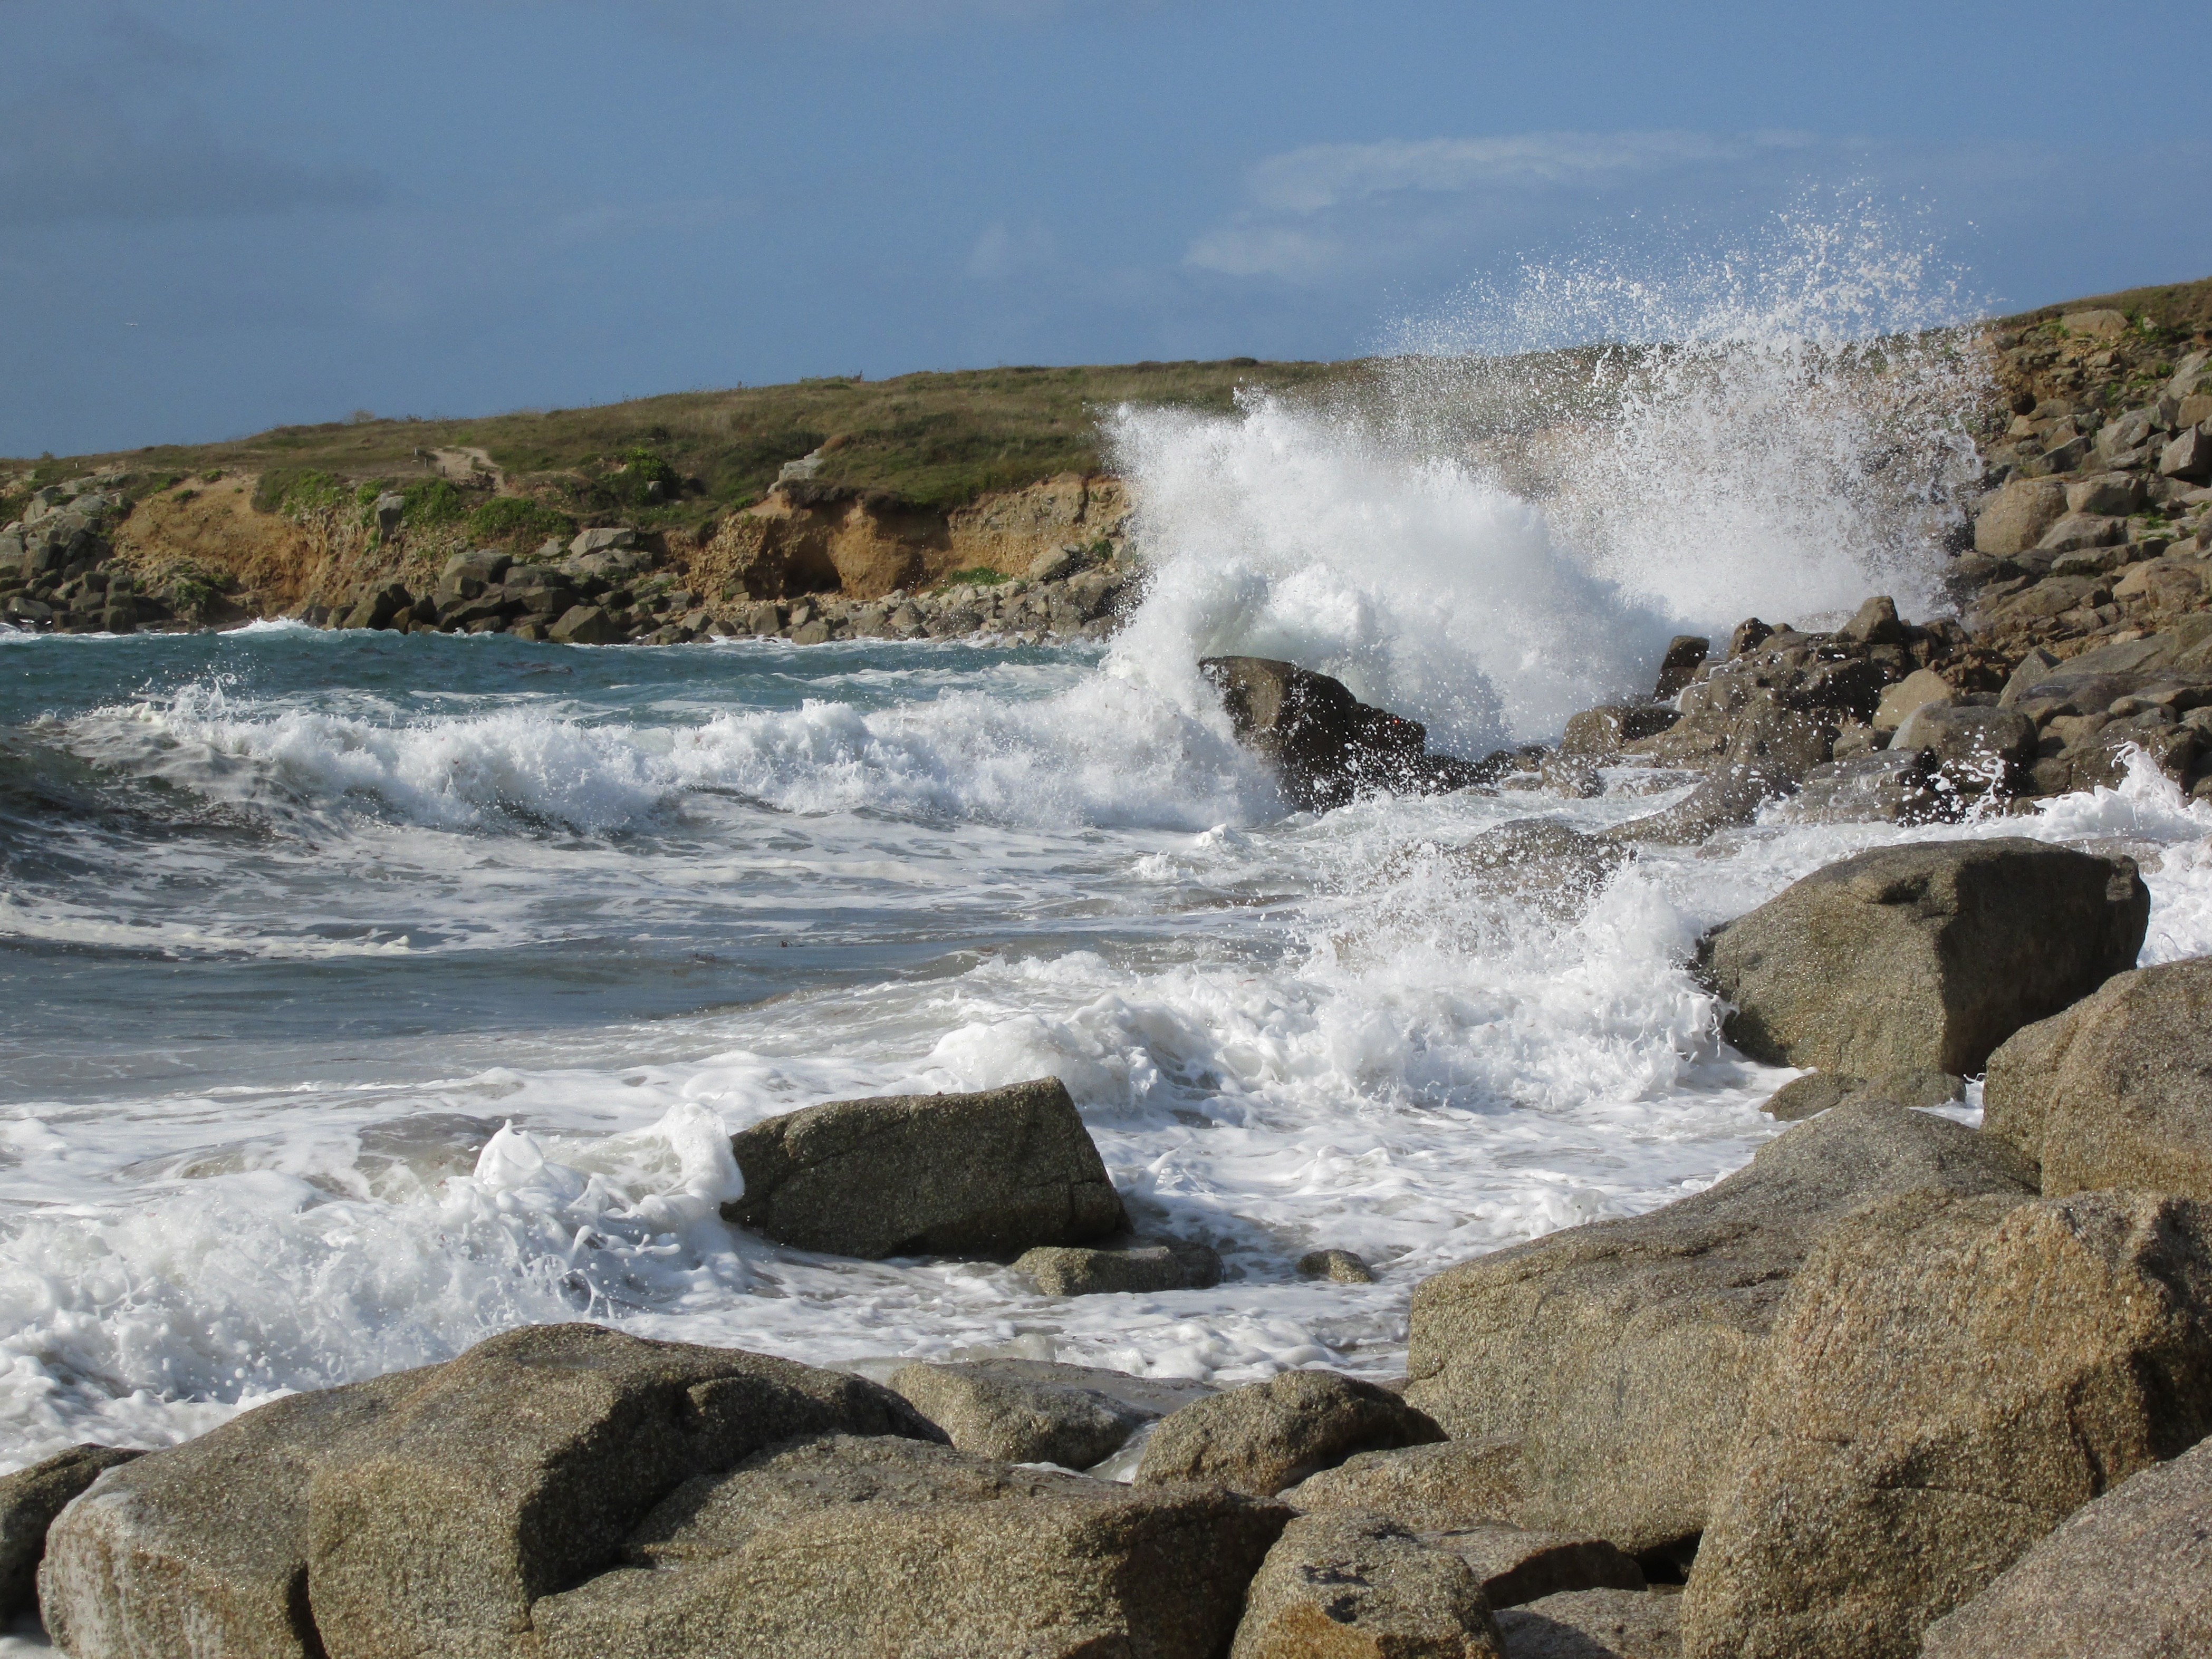
beach, landscape, sea, coast, water, nature, rock, ocean, waterfall, shore, wave, cliff, seaside, france, wild, cove, seascape, bay, rapid, terrain, material, body of water, atlantic, side, water feature, cape, brittany, atlantic coast, wild coast, maritime landscape, finist re, wind wave